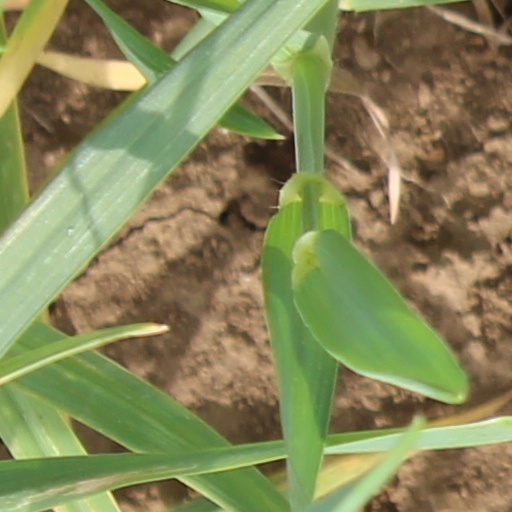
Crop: wheat